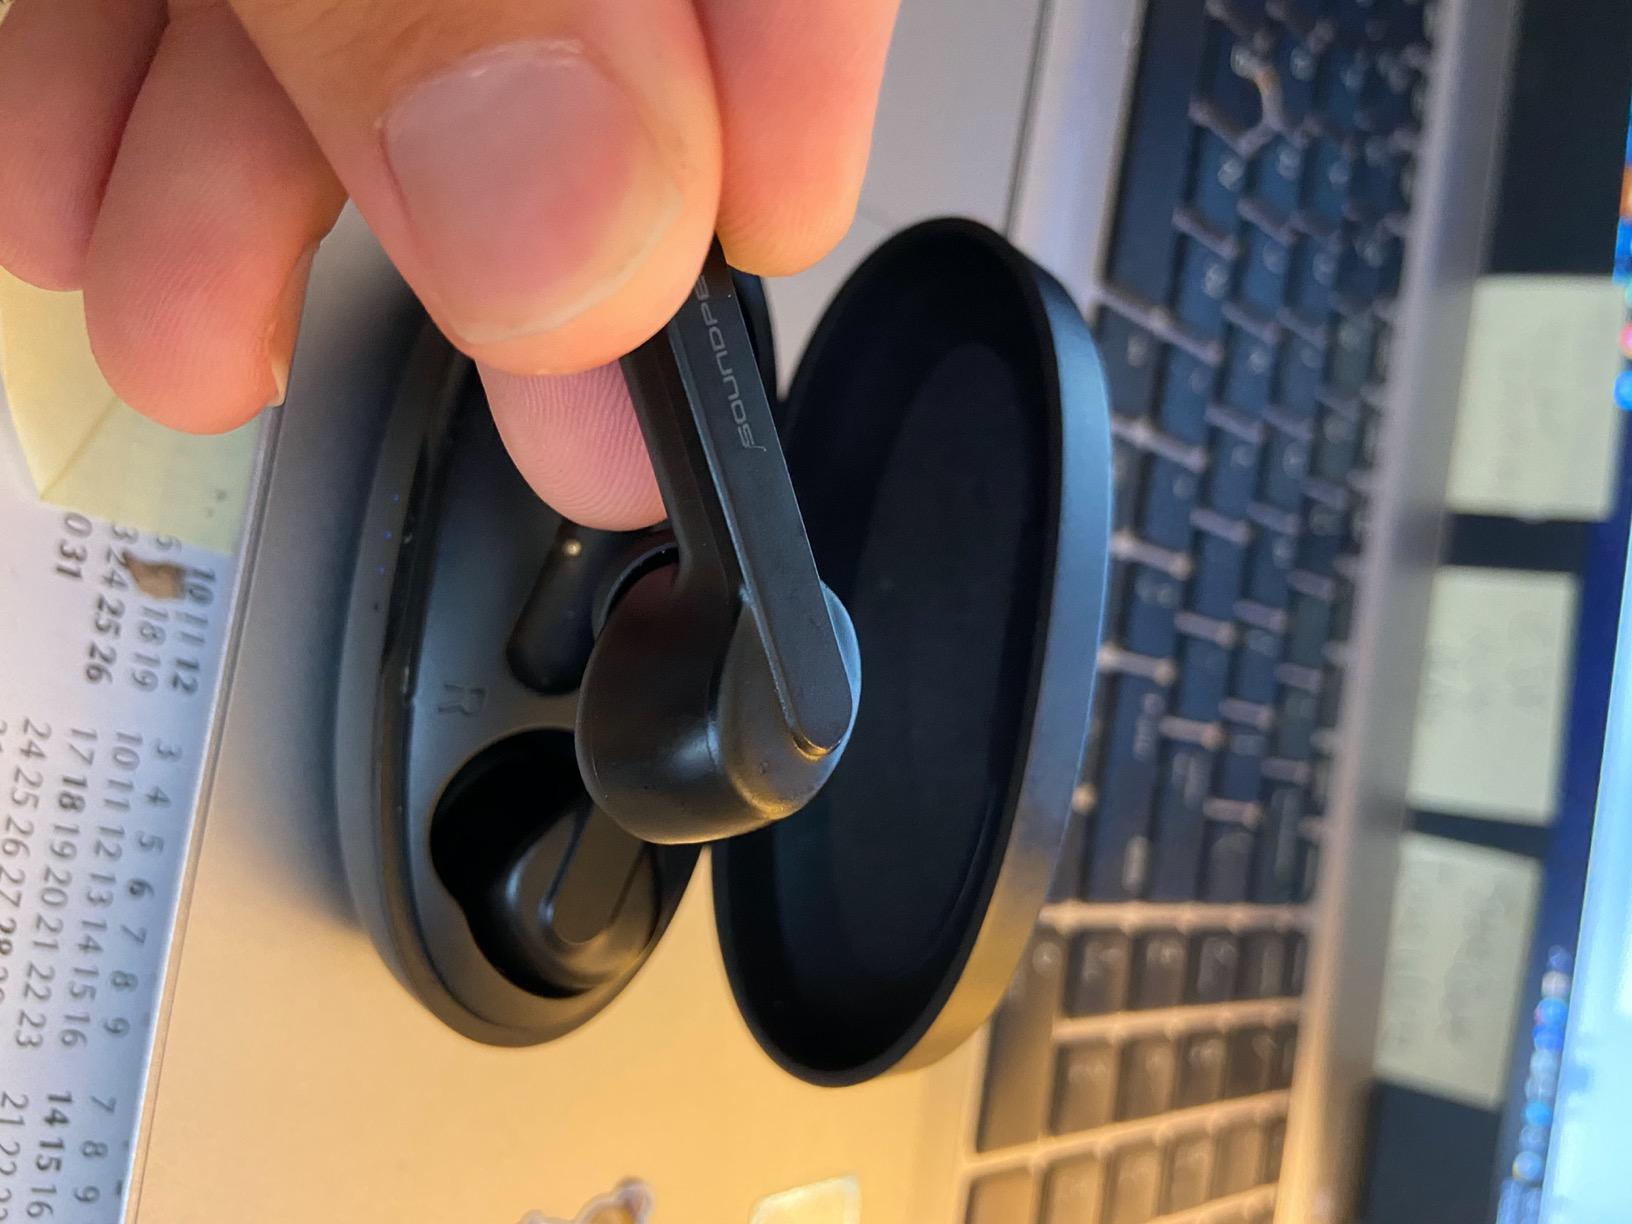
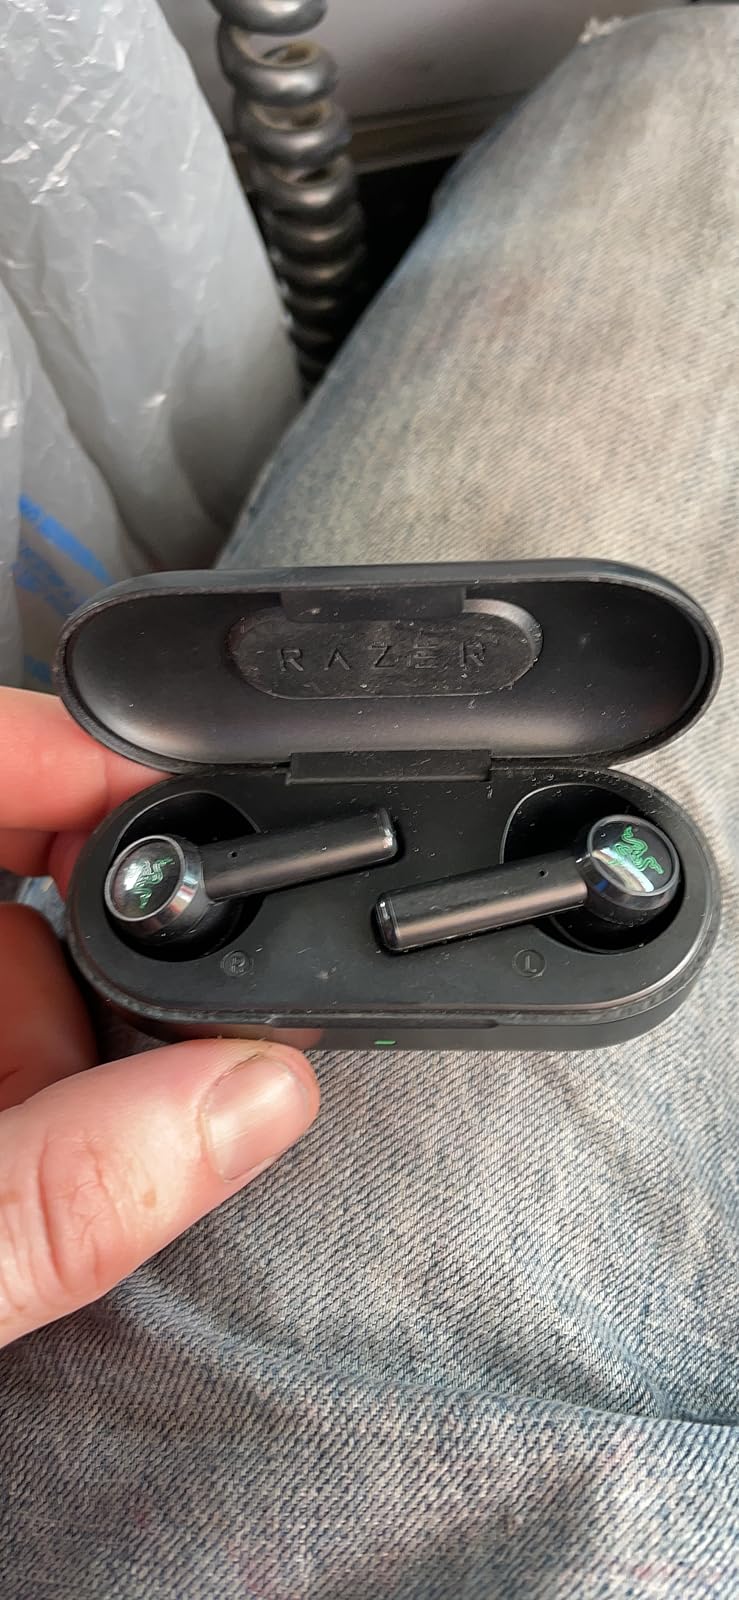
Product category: earbuds
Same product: no